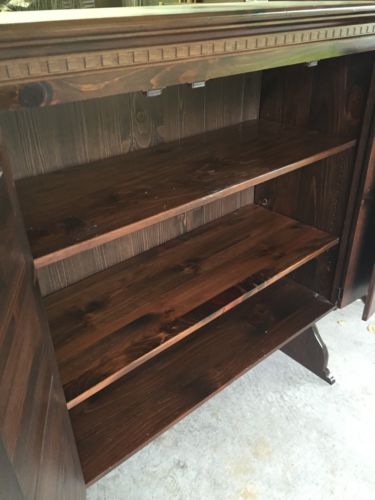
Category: cabinet